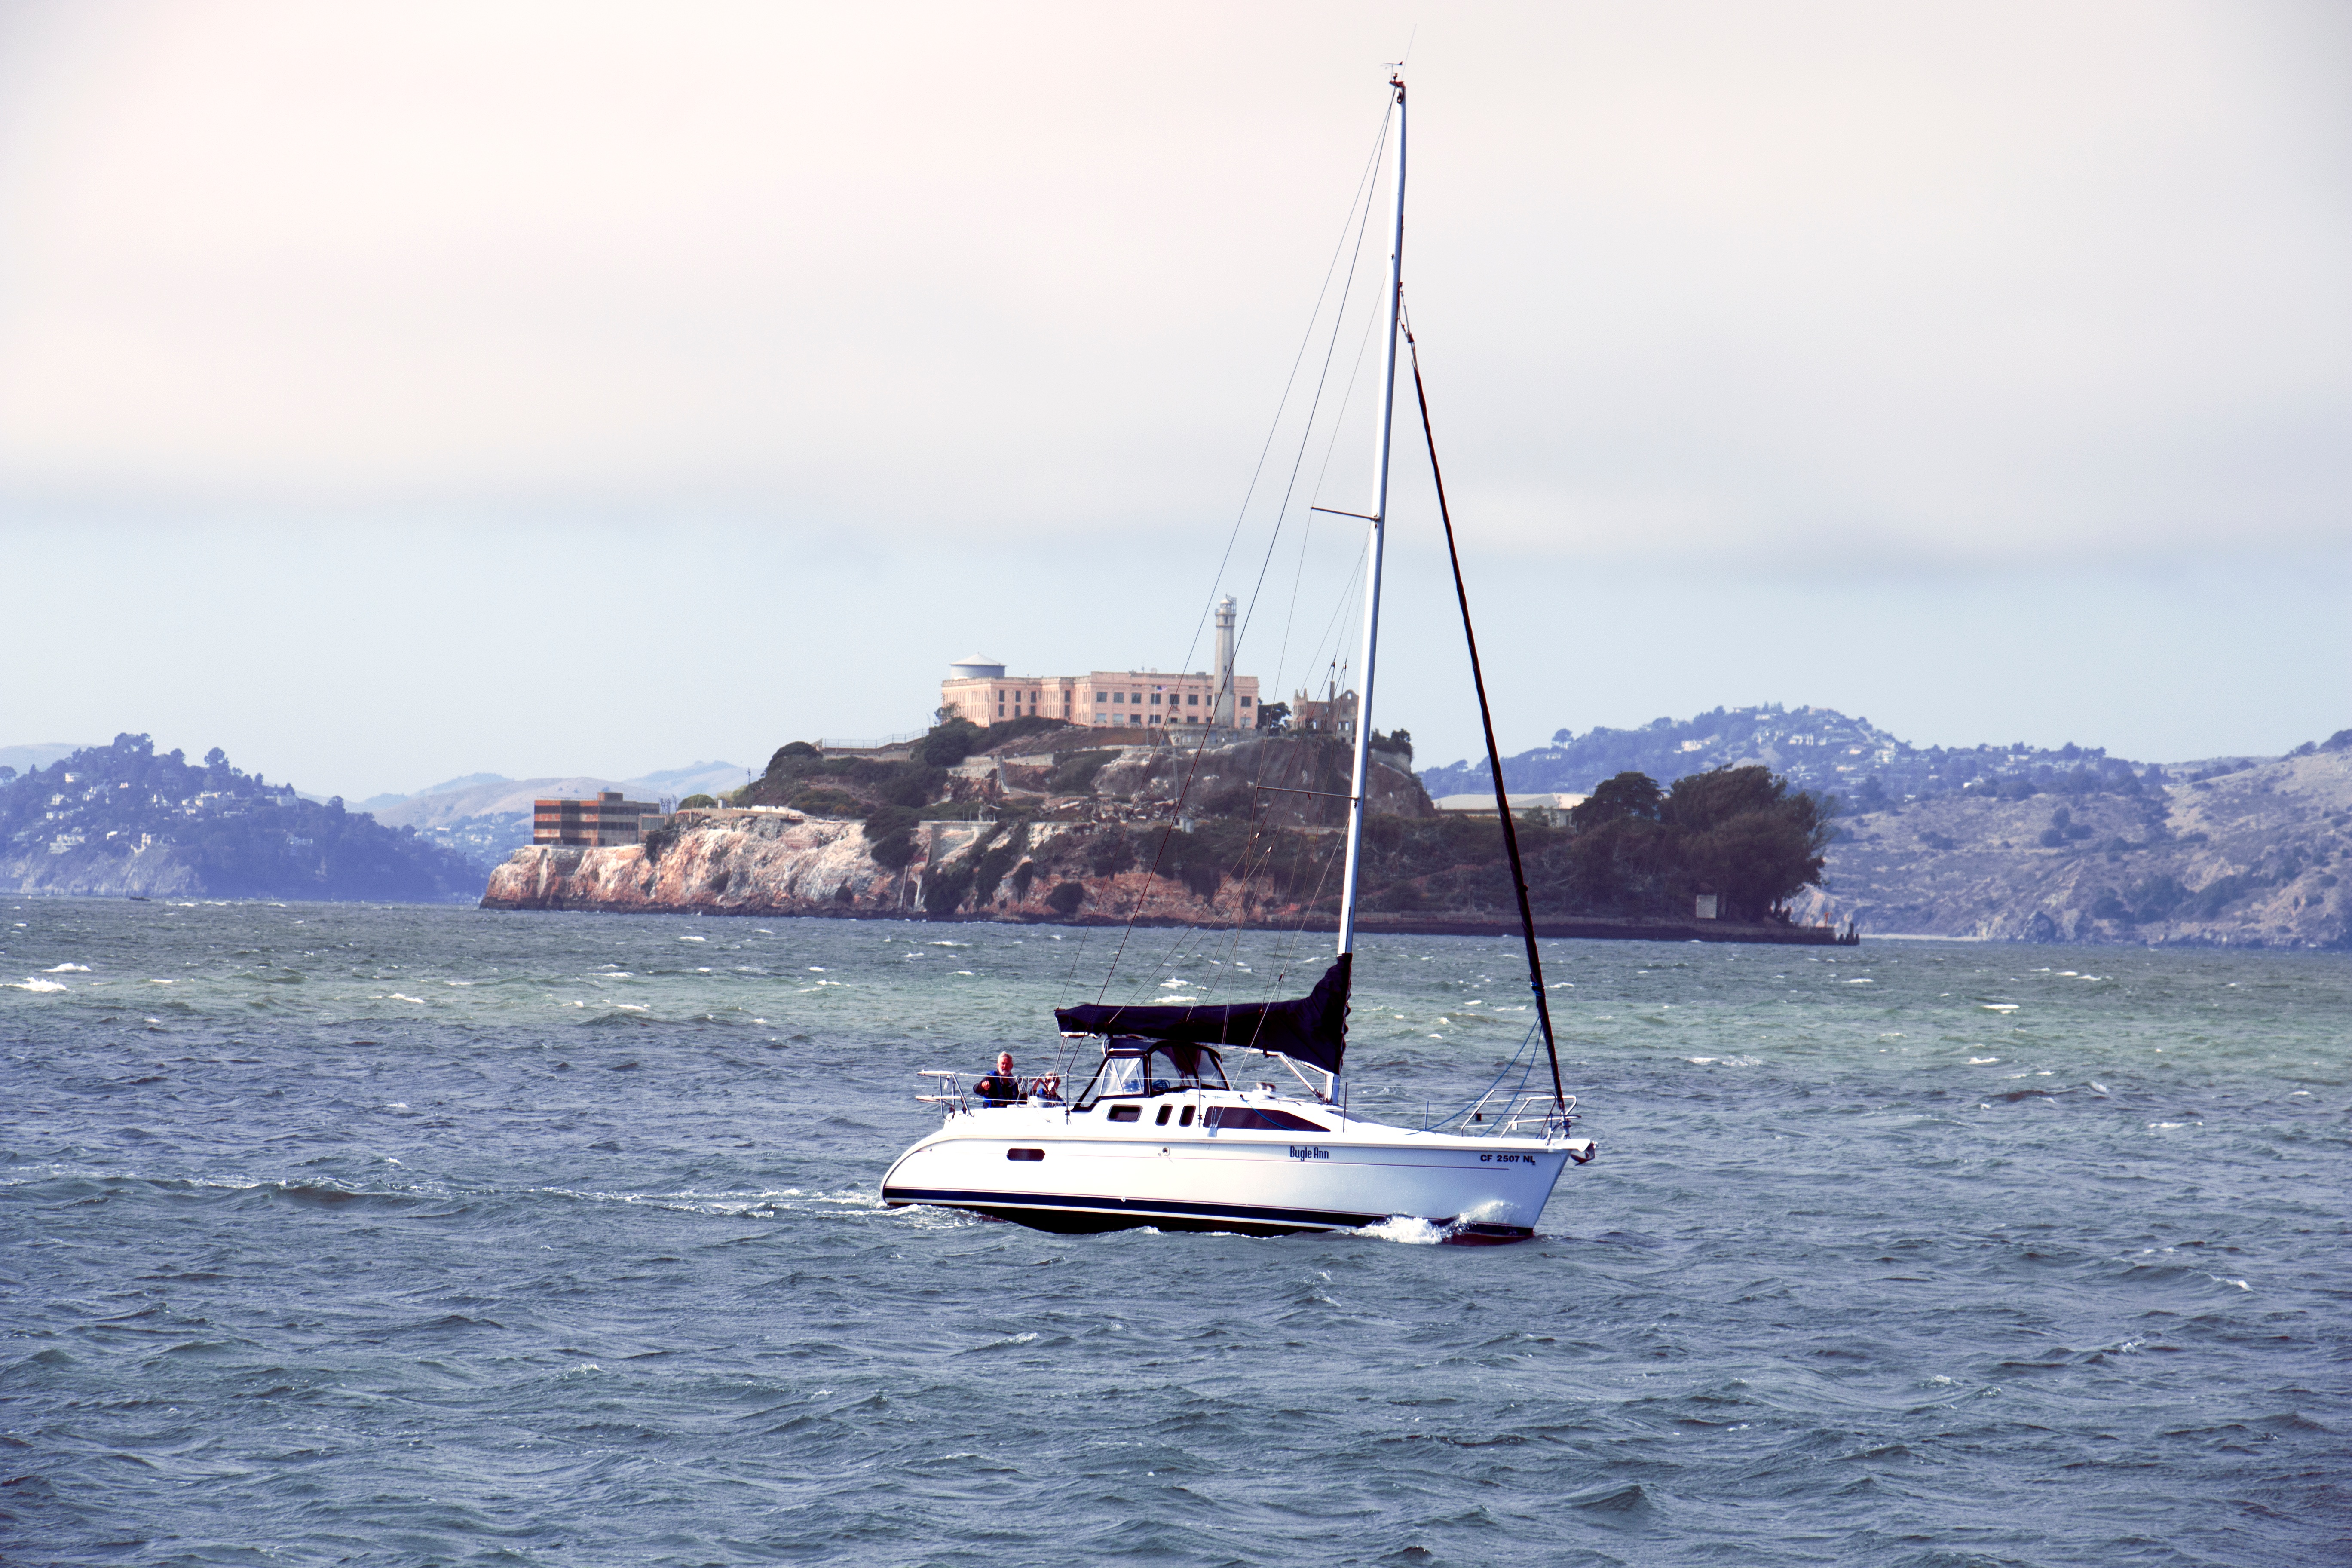
boat, sailboat, vehicle, sea, sailing, sail, watercraft, boating, sailing ship, yacht, bay, ship, mast, catamaran